Dhaka

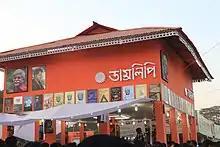
A Bengali book stall at the Ekushey Book Fair

Except Old Dhaka, which is an old bazaar-style neighbourhood, the layout of the city follows a grid pattern with organic development influenced by traditional South Asian as well as Middle Eastern and Western patterns. Growth of the city is largely unplanned and is focused on the northern regions and around the city centre, where many of the more affluent neighbourhoods may be found. Most of the construction in the city consists of concrete high-rise buildings. Middle-class and upper-class housing, along with commercial and industrial areas, occupy most of the city. However, nearly one third of Dhaka's population lives in slums, as of 2016 (see below).